List of early webcomics

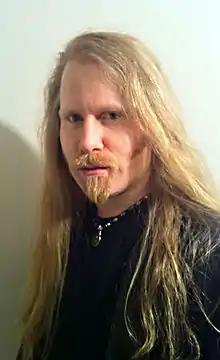
Eric Millikin created the first known webcomic.

The earliest known online comic was Eric Millikin's "Witches and Stitches", which he started uploading on CompuServe in 1985. By self-publishing on the internet, Millikin was able to share his work without having to worry over censorship and demographics. "Witches and Stitches" quickly rose to popularity, inspiring other artists to upload their works as well.